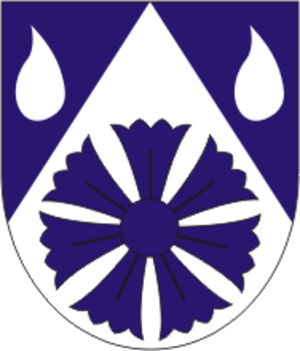
La commune de Rakke est une municipalité rurale d'Estonie située dans le Comté de Viru-Ouest. Elle s'étend sur une superficie de 226 km² et a 1 561 habitants.